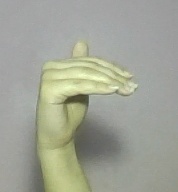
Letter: khaa